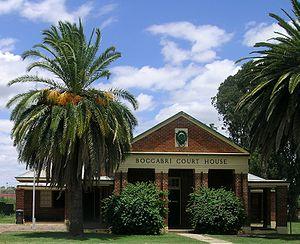
Boggabri est un village à l'intérieur des terres au Nord de la Nouvelle-Galles du Sud, en Australie, à 515 km au Nord-Ouest de Sydney, sur la rivière Namoi